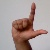
The image shows a hand gesture representing the letter 'L' in Indian Sign Language.